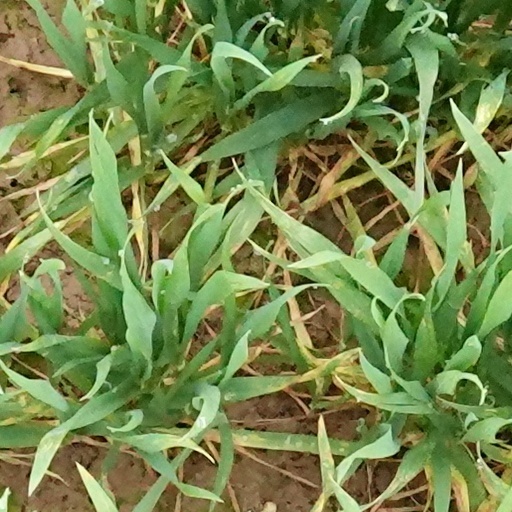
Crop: wheat